Course of the Willamette River

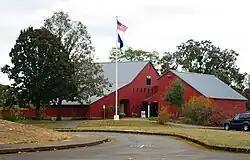
Museum at Champoeg State Park

At Newberg the river, which has been meandering north from Eugene, turns sharply east, passes under a pipeline bridge and, about later, under Oregon Route 219. It then receives Spring Brook from the left before reaching part of the Willamette Greenway on the left, and Champoeg State Park, on the right. Champoeg Creek enters from the right at RM 45 (RK 72) and Ryan Creek from the right less than later. Then the river leaves Yamhill County and becomes the border between Clackamas County, on the left, and Marion County, on the right, slightly upstream of the unincorporated community of Butteville, which is on the right. From Champoeg to Wilsonville, Wilsonville Road runs roughly parallel to the river and to its left, and from Butteville to Wilsonville, Butteville Road follows the river and to its right. About below Butteville, the river ceases to be the border between two counties and flows entirely within Clackamas County. Corral Creek enters from the left about from the mouth, and then the river reaches Wilsonville and Wilsonville City Park, which are on the left.